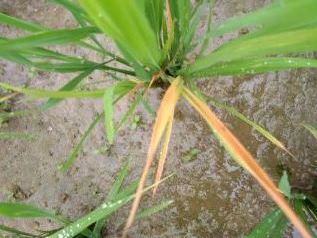
Disease: Tungro